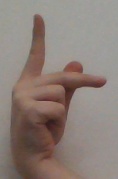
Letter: dha